LaGuardia Airport

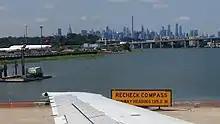
Sign at runway 13 warning pilots to check compass

During the Floyd Bennett experiment, LaGuardia and American executives began an alternative plan to build a new airport in Queens, where it could take advantage of the new Queens–Midtown Tunnel to Manhattan. The existing North Beach Airport was an obvious location, but much too small for the sort of airport that was being planned. With backing and assistance from the Works Progress Administration, construction began in 1937, it is on the waterfront of Flushing and Bowery Bays in East Elmhurst, and borders the neighborhoods of Astoria and Jackson Heights. Building on the site required moving landfill from Rikers Island, then a garbage dump, onto a metal reinforcing framework. The framework below the airport still causes magnetic interference on the compasses of outgoing aircraft; signs on the airfield warn pilots about the problem.